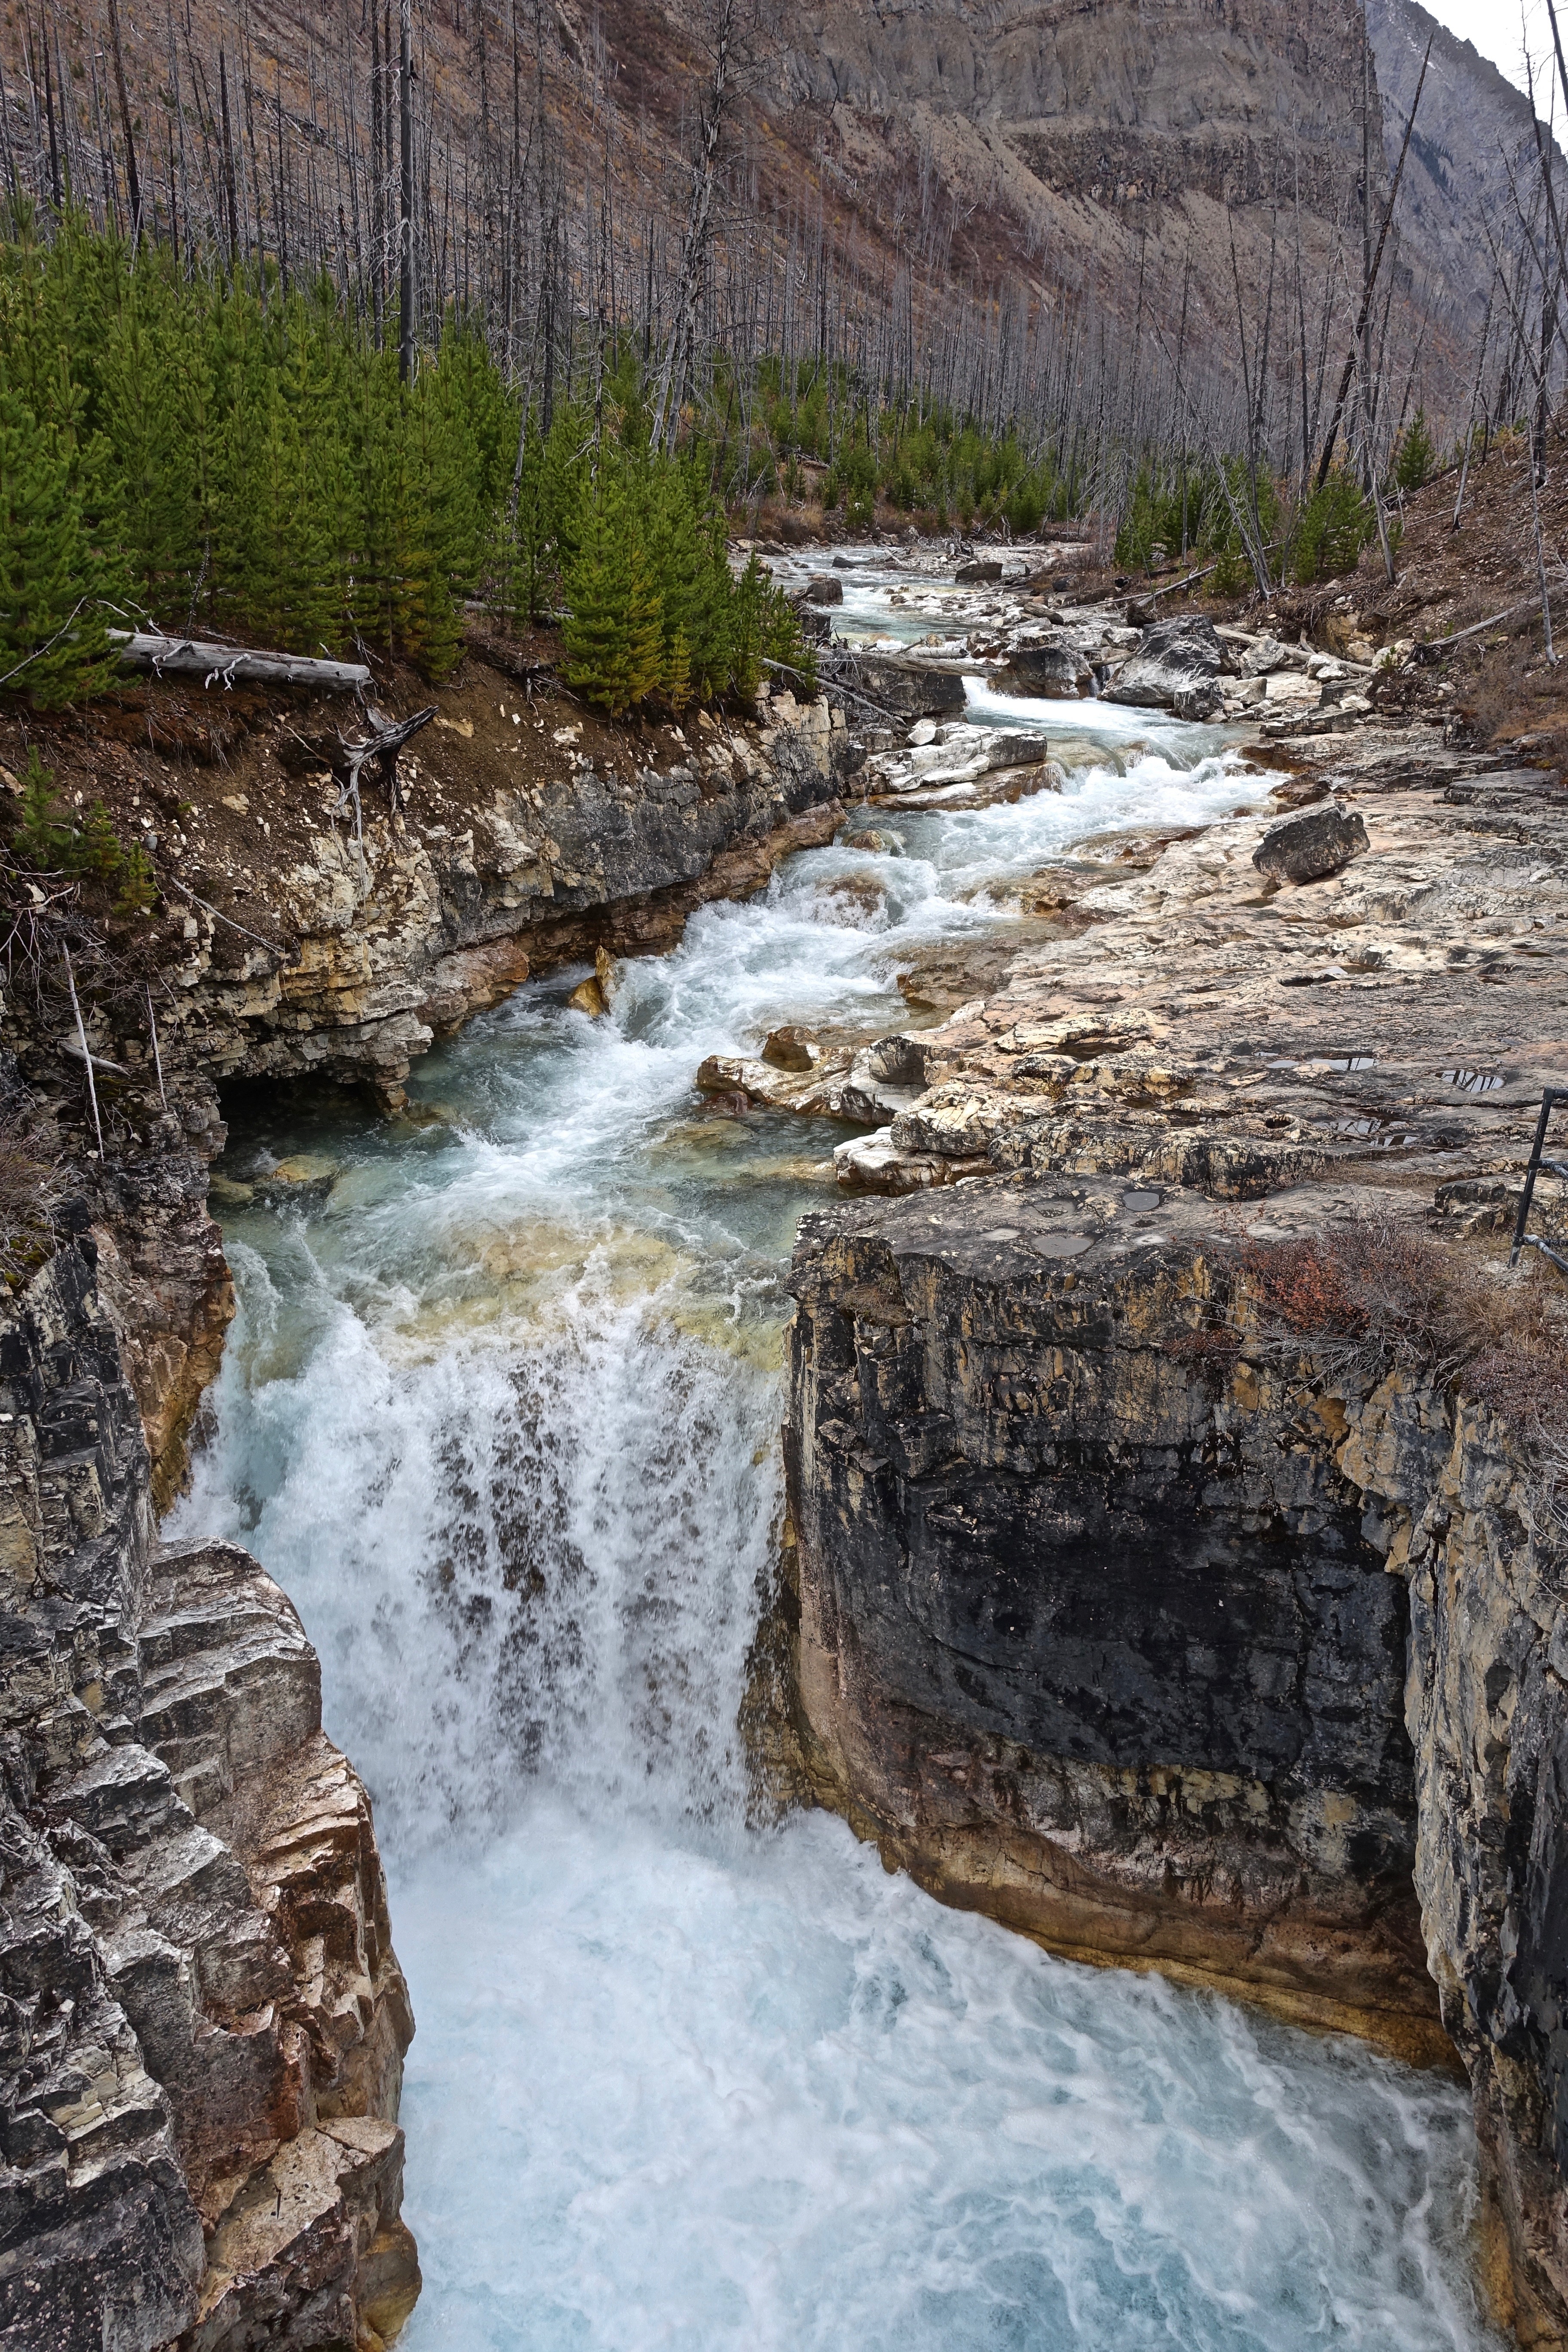
landscape, water, rock, waterfall, wilderness, river, valley, environment, stream, flowing, scenic, scenery, rapid, canyon, terrain, body of water, geology, falls, cascades, water feature, watercourse, wadi, landform, geological phenomenon